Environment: real
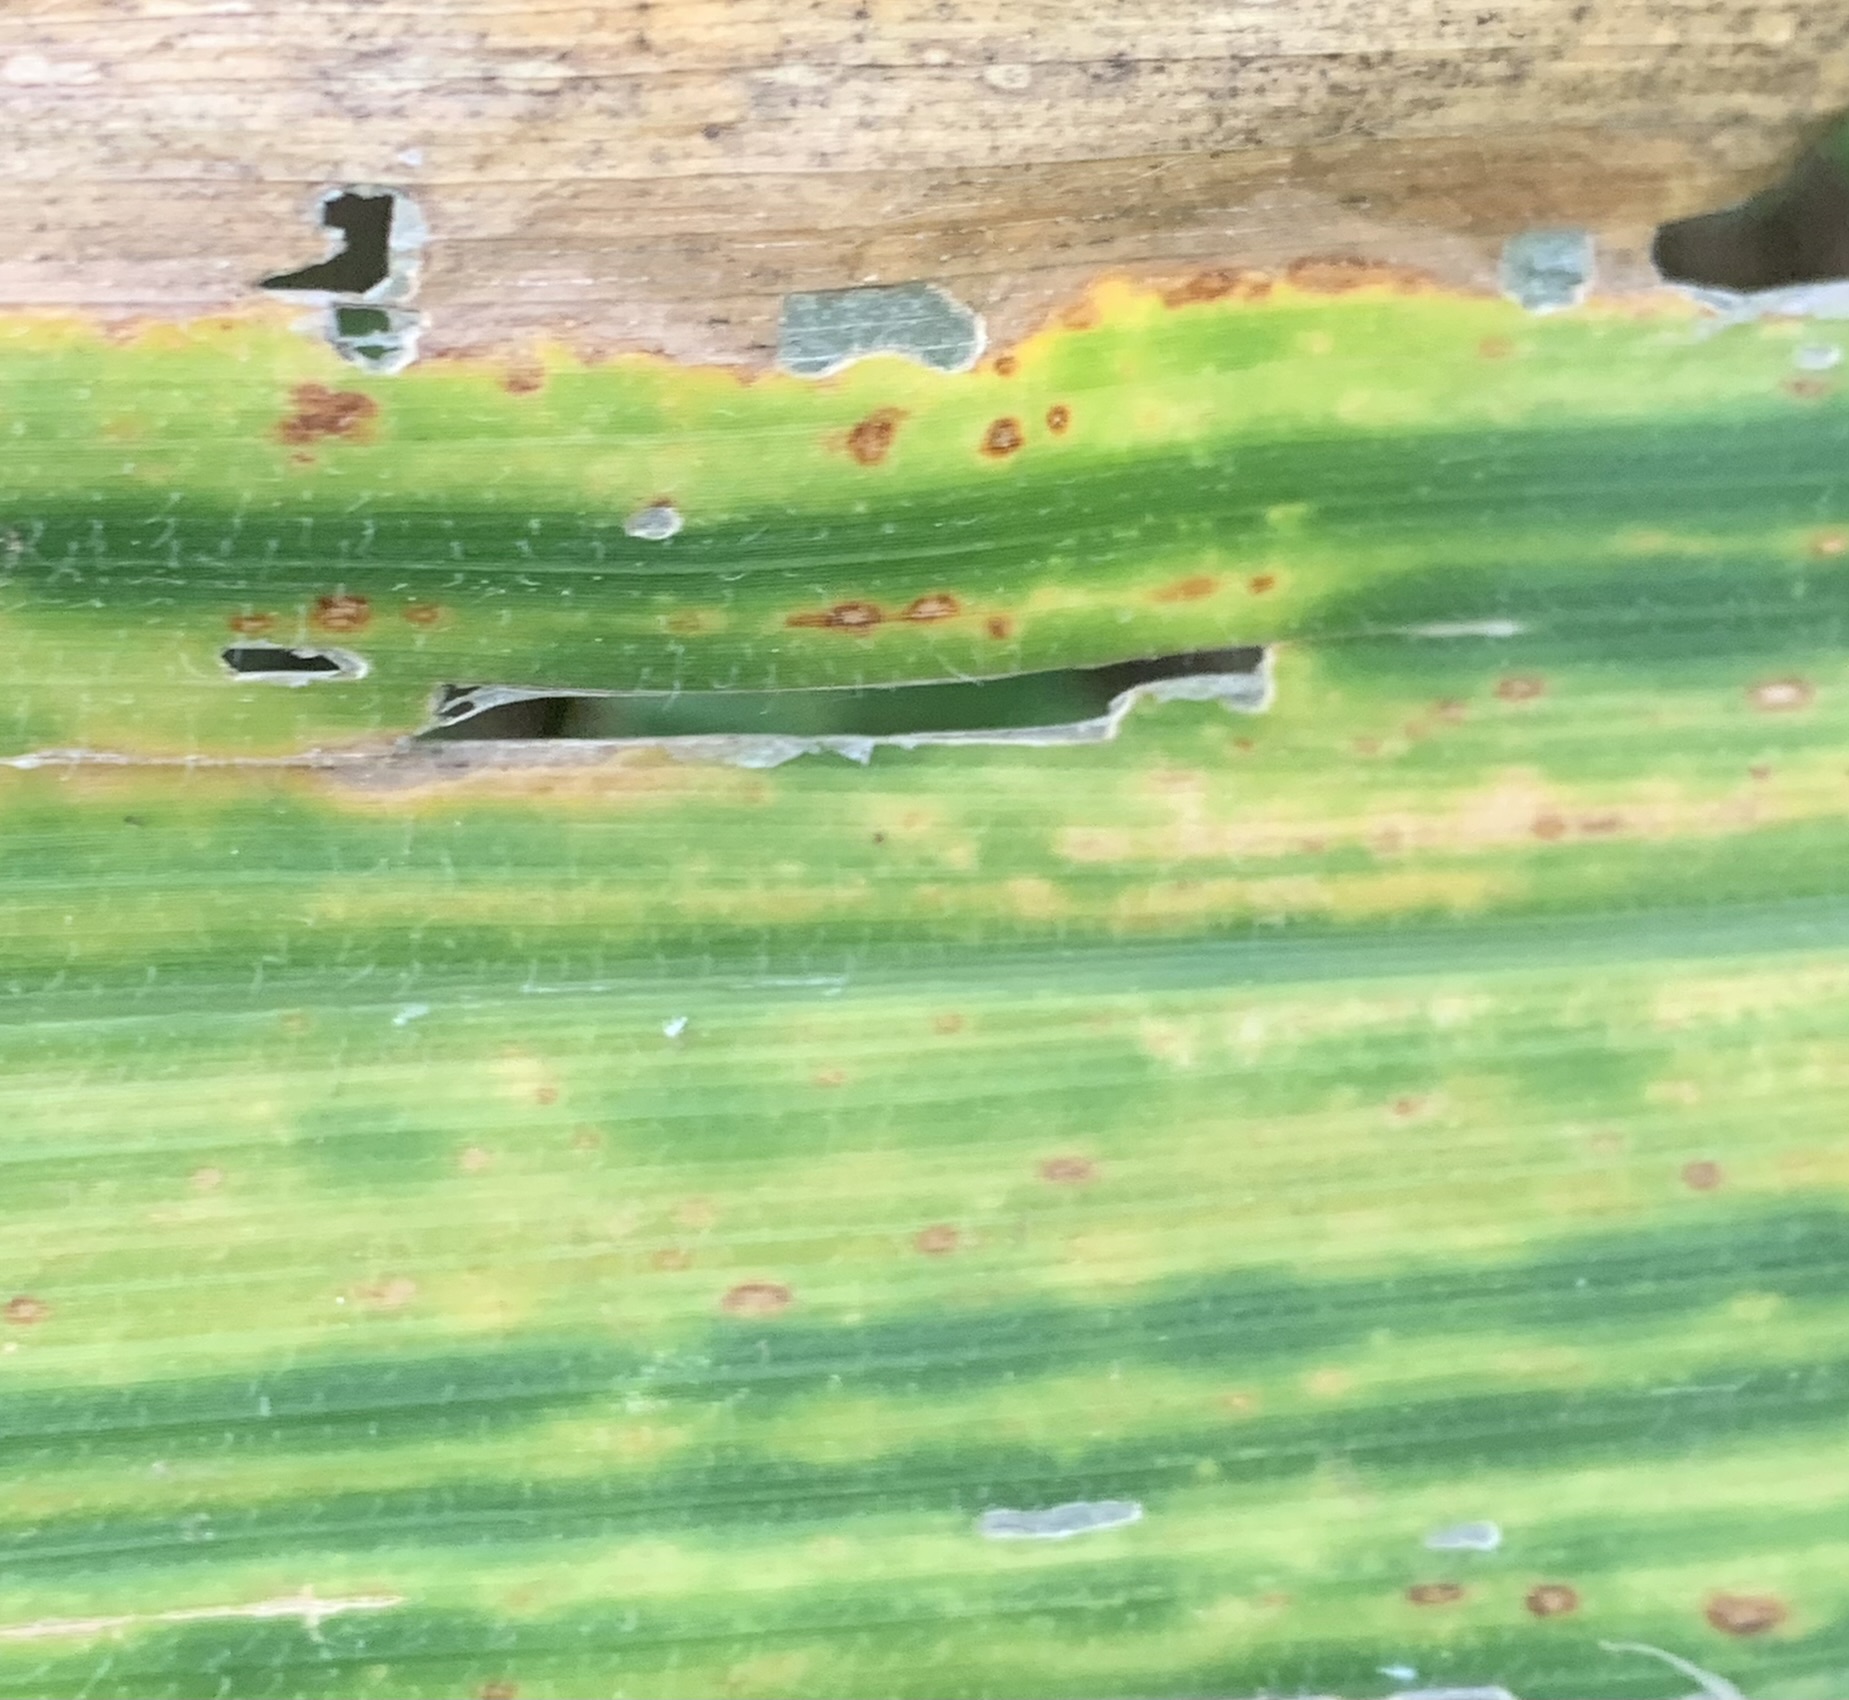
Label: lethal_necrosis